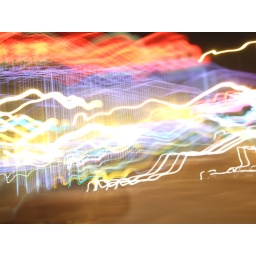
So many cars past,leaving there colorful light in my eye. Miss you every night.